Alaca Höyük bronze standards

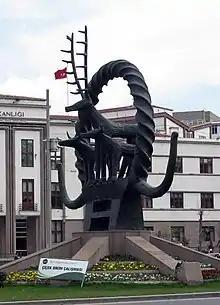
Hittite Sun Course Monument in Sıhhiye Square in Ankara

The Alaca Höyük bronze standards are used in stylised form by various organisations as logos, such as the University of Ankara, the city, and the province of Çorum. A massive reproduction of one of the standards stands in the middle of Sıhhiye Square in Ankara.